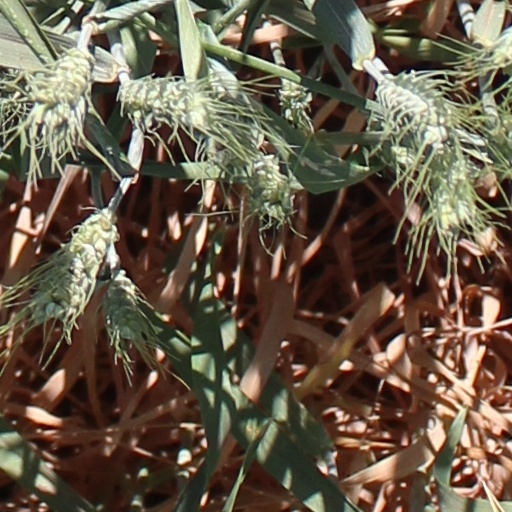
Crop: wheat